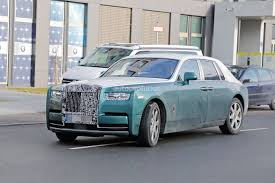
Label: noambulance